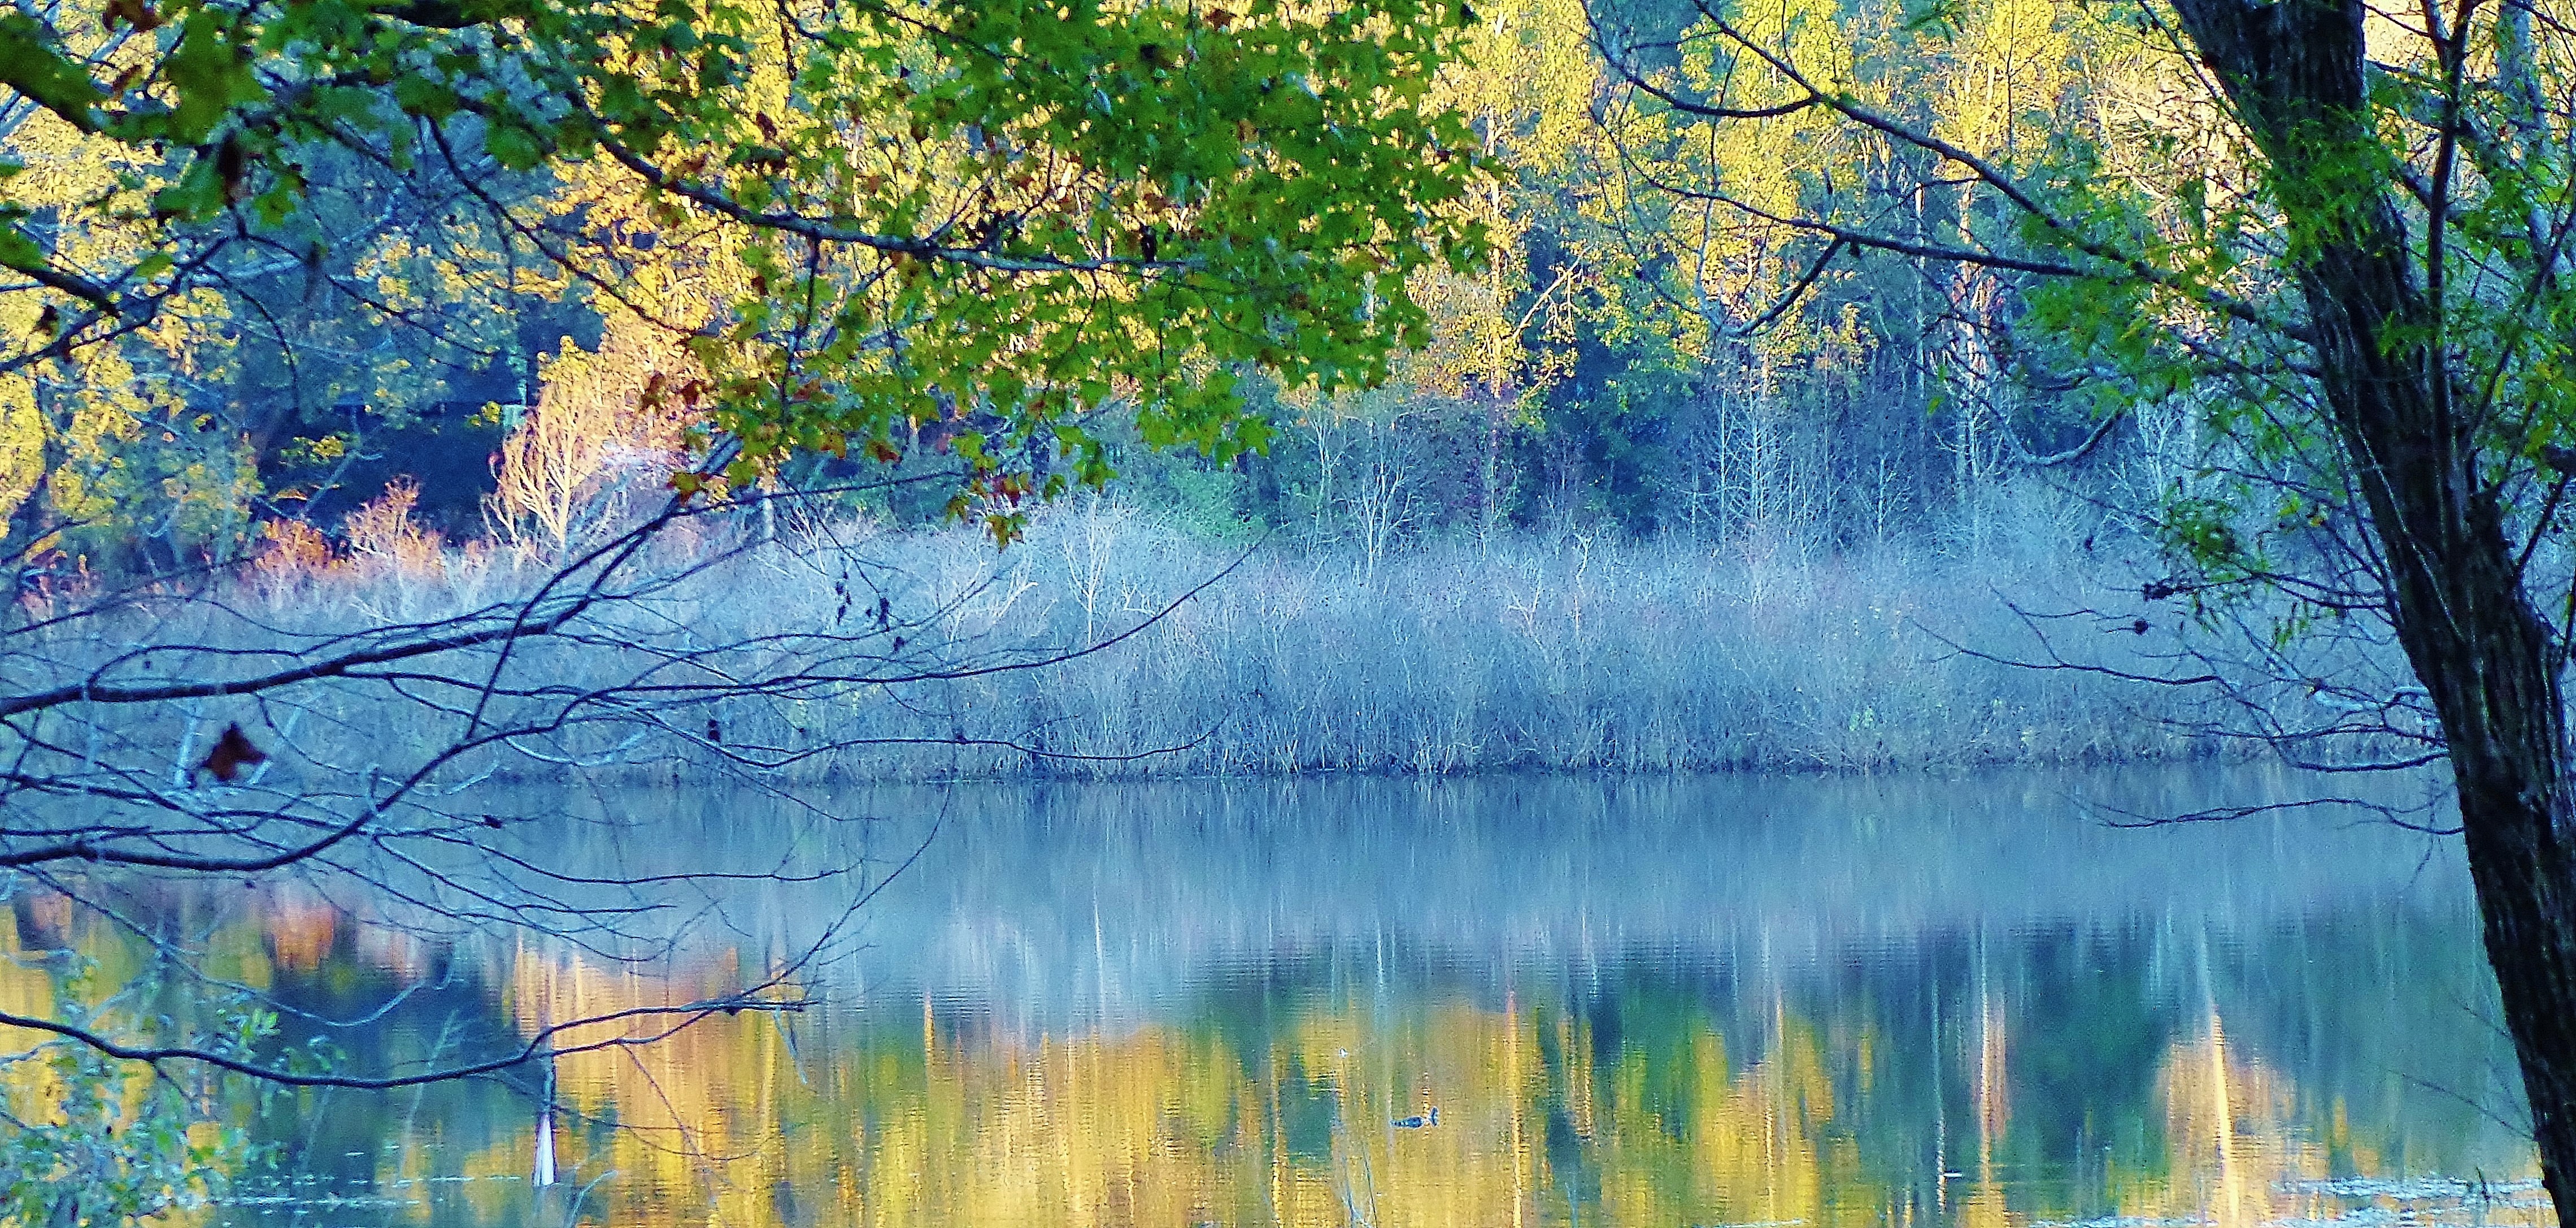
tree, water, nature, forest, swamp, branch, sunlight, leaf, pond, reflection, birch, autumn, season, wetland, sony, woodland, habitat, chipleyflorida, bluelake, natural environment, atmospheric phenomenon, woody plant, bayou